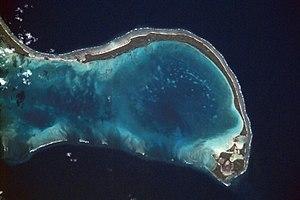
Onotoa est un atoll des Kiribati, dans le sud de l'archipel des îles Gilbert.